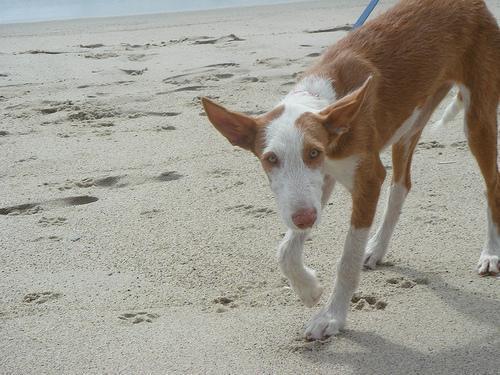
Ibizan_hound